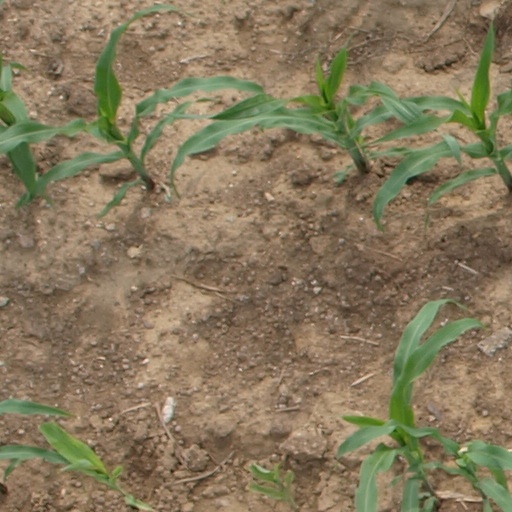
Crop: maize; corn